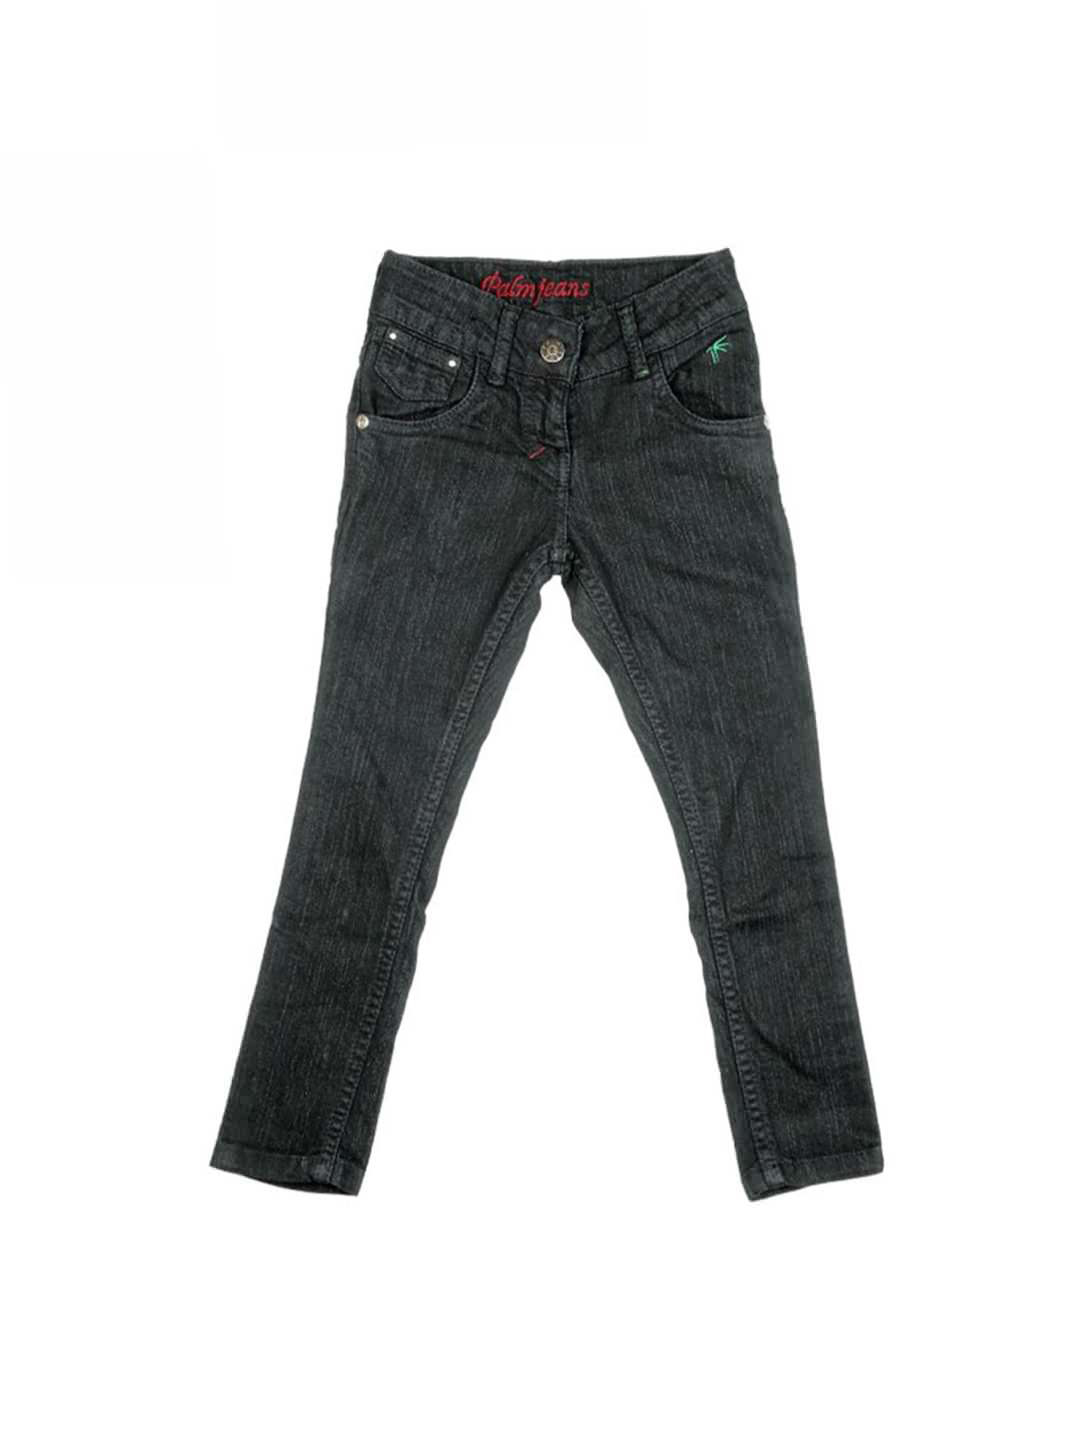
Palm Tree Kids Girl Washed Black Jeans
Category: Apparel / Bottomwear / Jeans
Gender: Women
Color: Black
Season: Fall 2011
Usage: Casual